SS The Ramsey

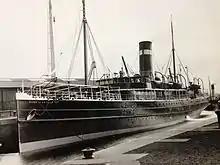
"Duke of Lancaster" in London & North Western Railway Company service.

In March 1911, "Duke of Lancaster" was sold to an organisation named the "Turkish Patriotic Committee", who had the engines and boilers renovated at Cammell Laird. However, the outbreak of the Italo-Turkish War in September 1911, prevented the purchasers from taking delivery, and the vessel was sold in 1912 to the Isle of Man Steam Packet Company.